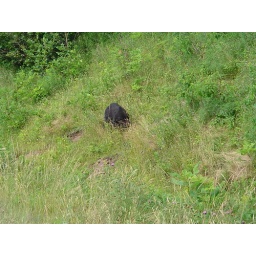
A baby bear near the road